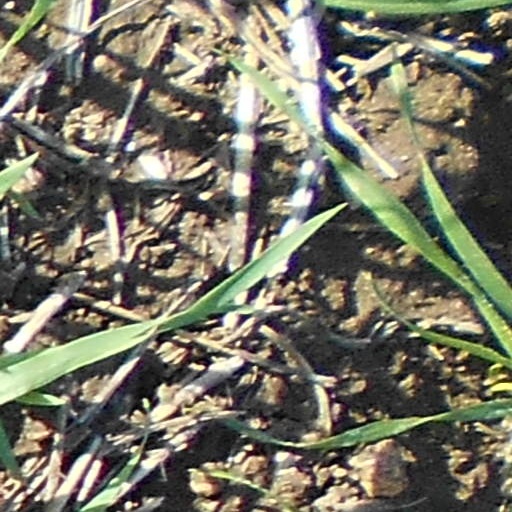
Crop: wheat